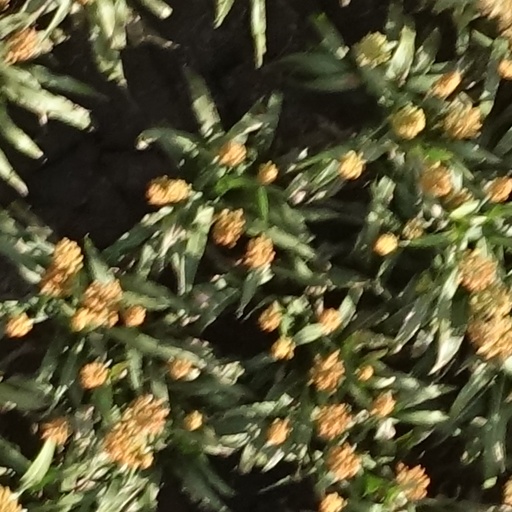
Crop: sorghum